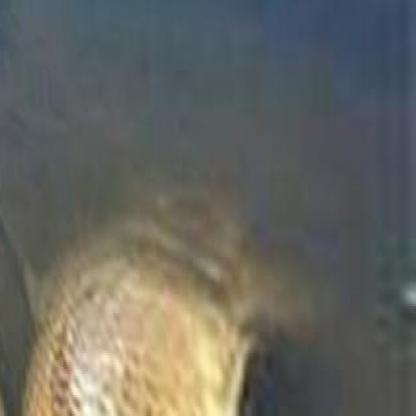
Label: trash